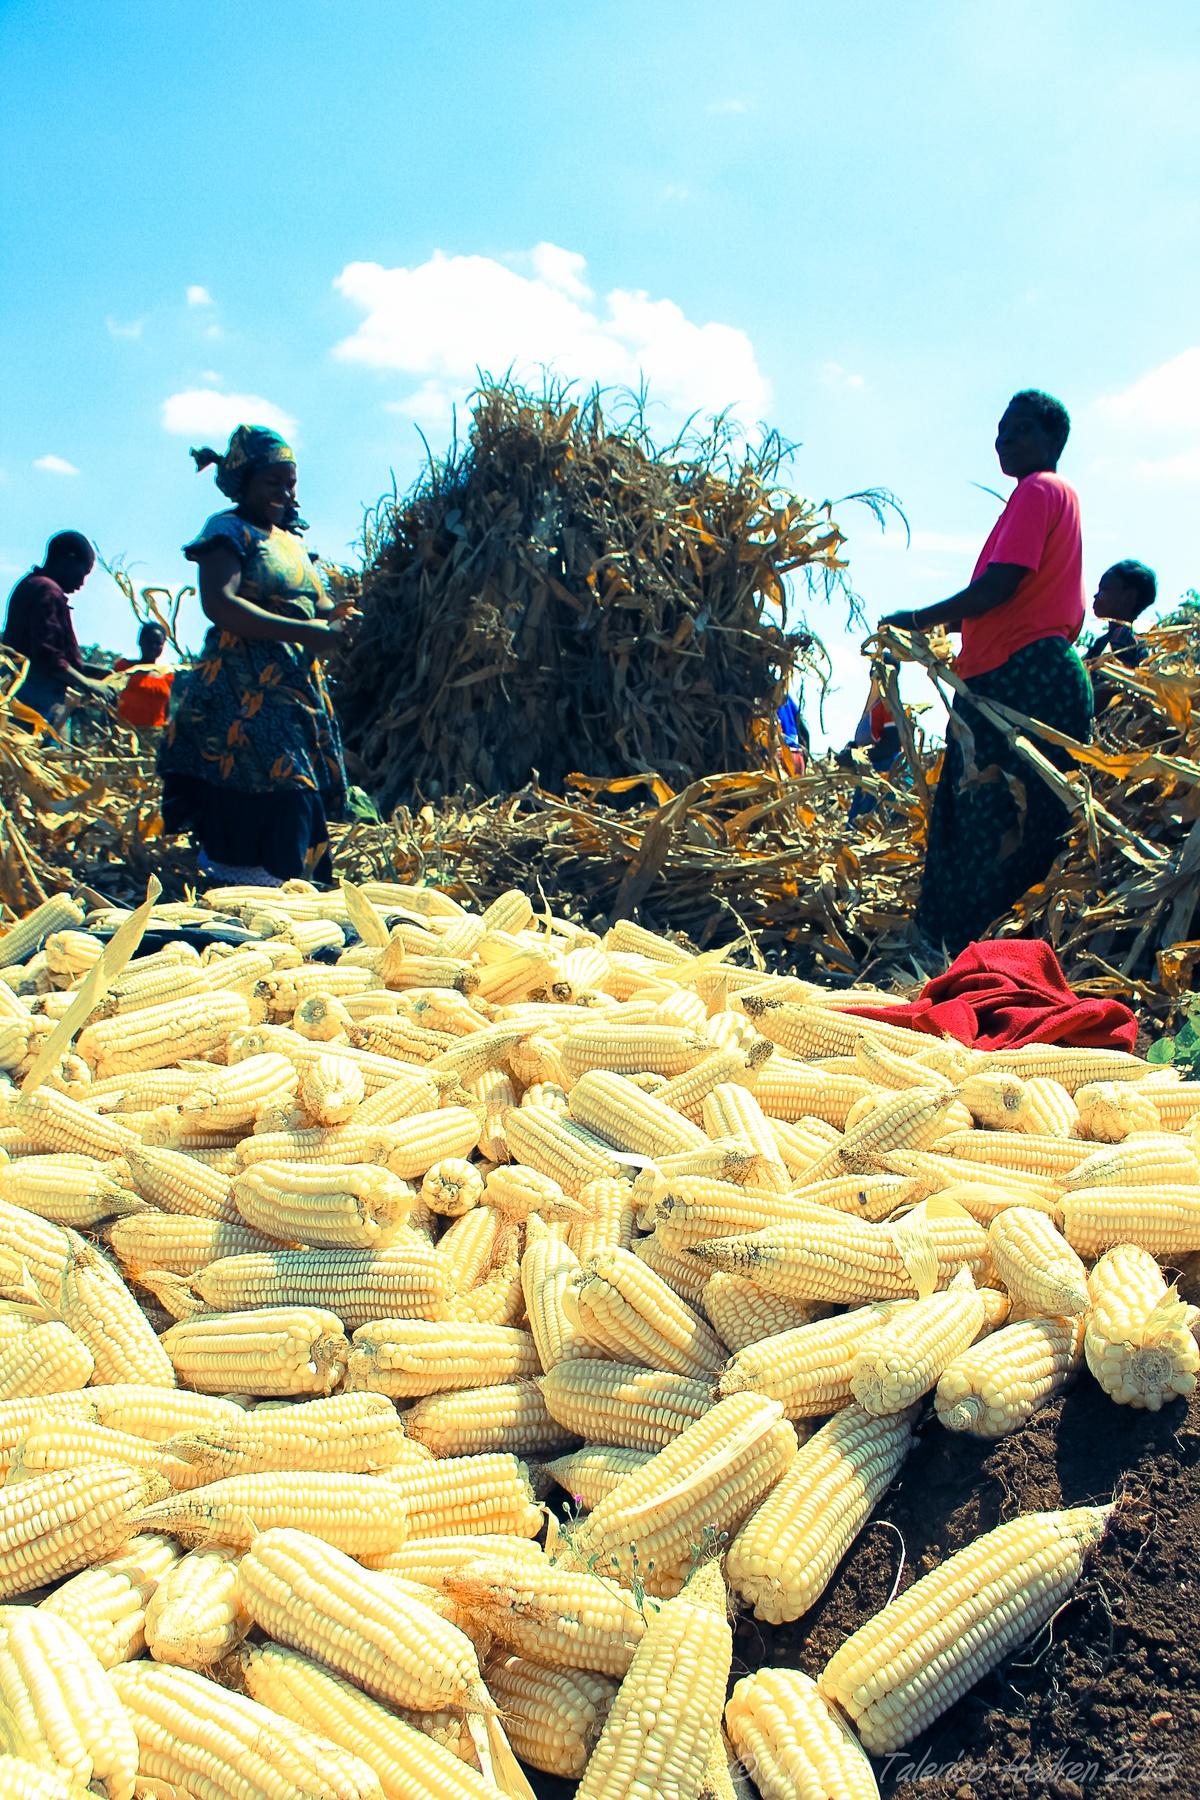
Wakulima wakiwa wanafanya zoezi la uvunaji wa zao la mahindi, wakiyakwanyua kutoka kwenye mime na kuyamenya kisha kuyapanga chini ili yapigwe na jua yawe tayari kwa ajili ya kupelekwa sokoni na kuuzwa.